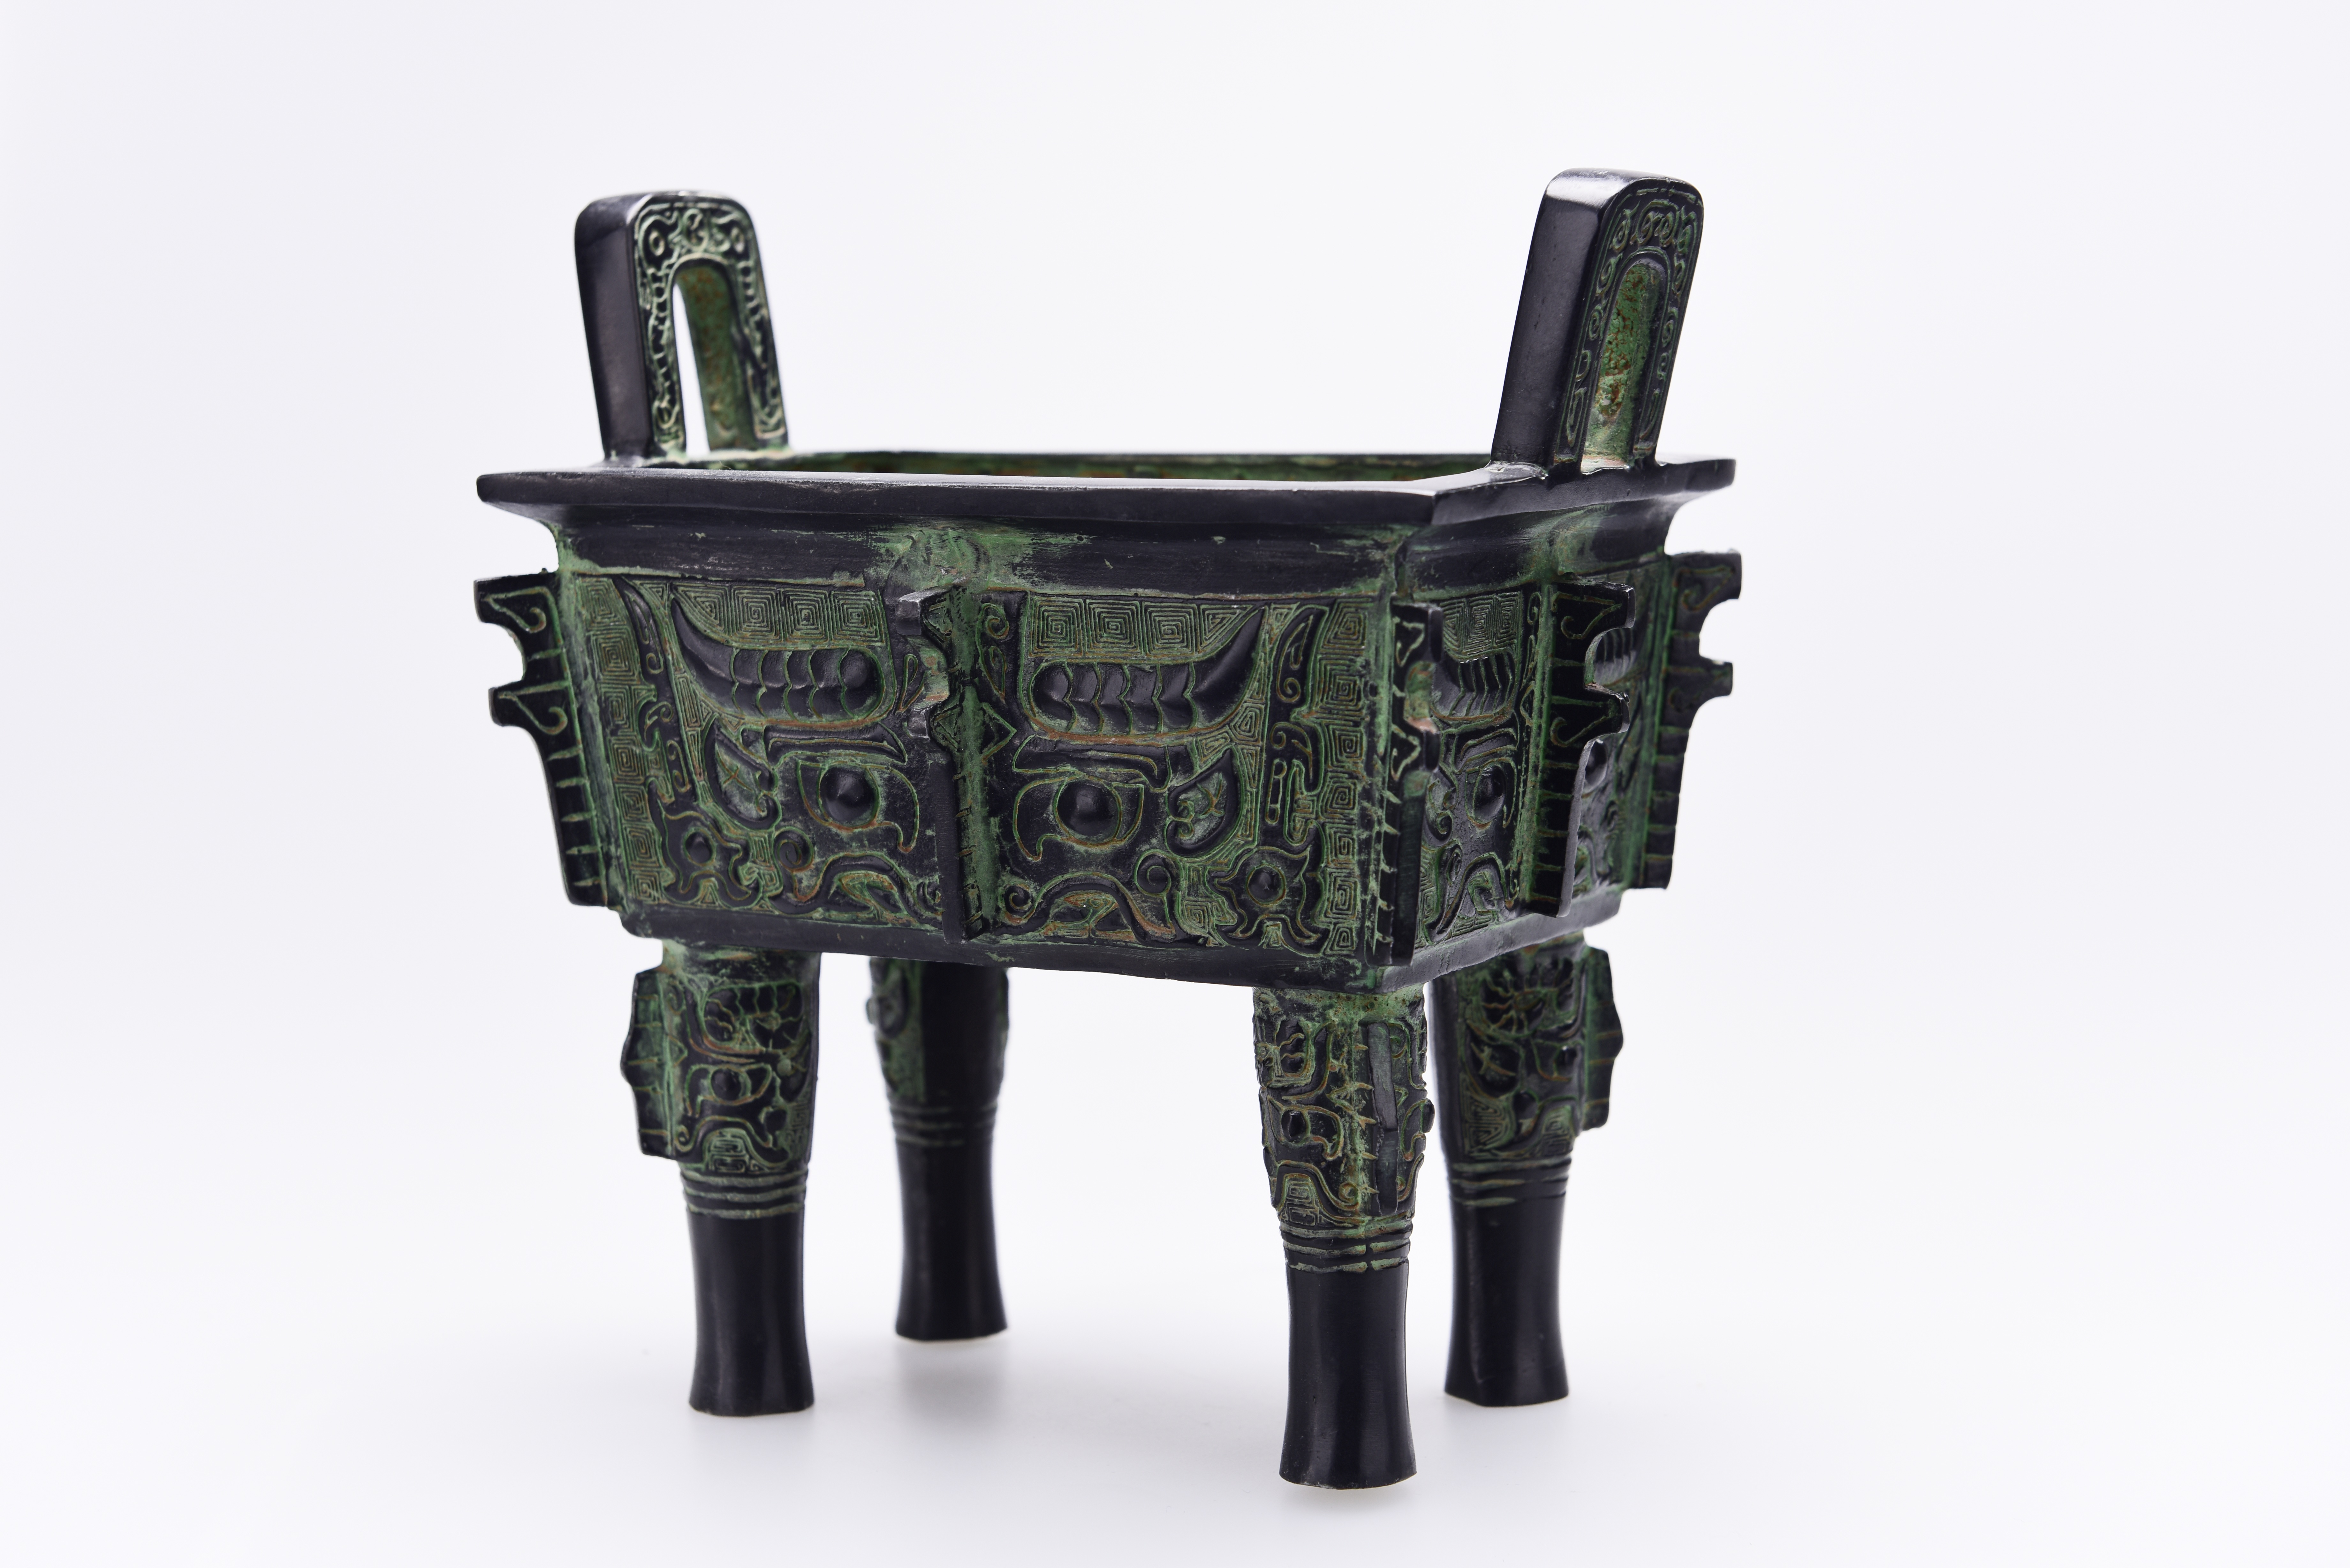
table, furniture, material, product, bronze, in ancient china, si muwu ding